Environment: real
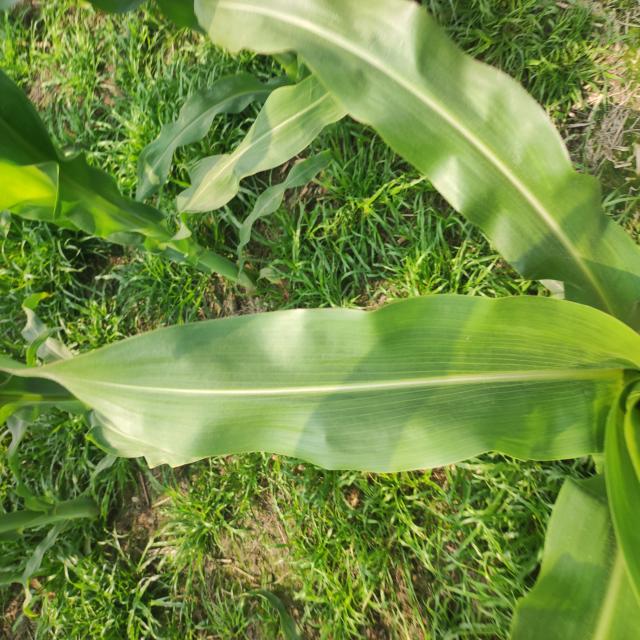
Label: healthy